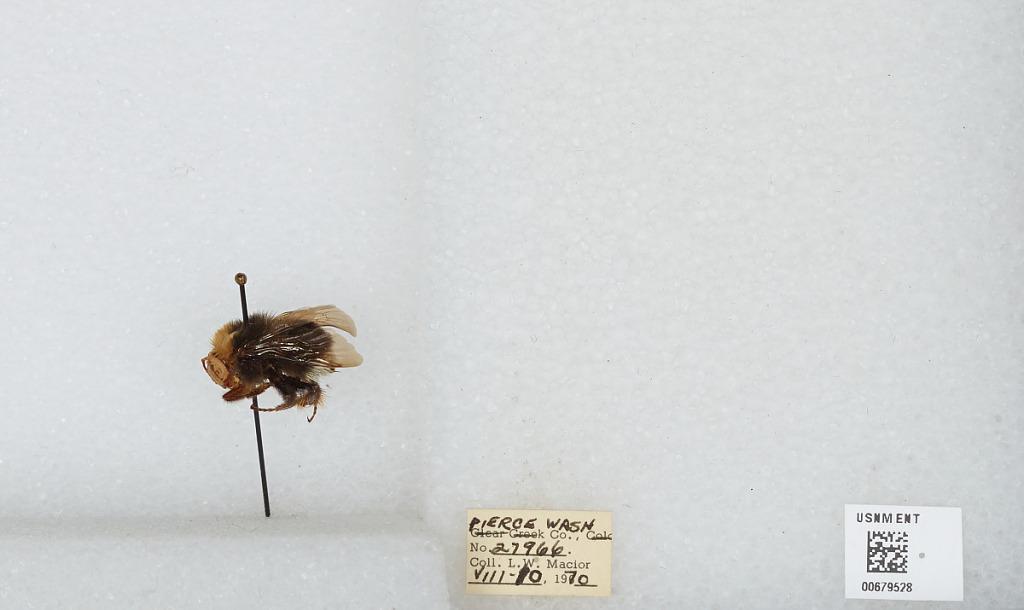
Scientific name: Bombus (Bombus) occidentalis Greene
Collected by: L. Macior
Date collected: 1970-8-10
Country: United States
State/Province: Washington
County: Pierce
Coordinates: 47.05, -122.12